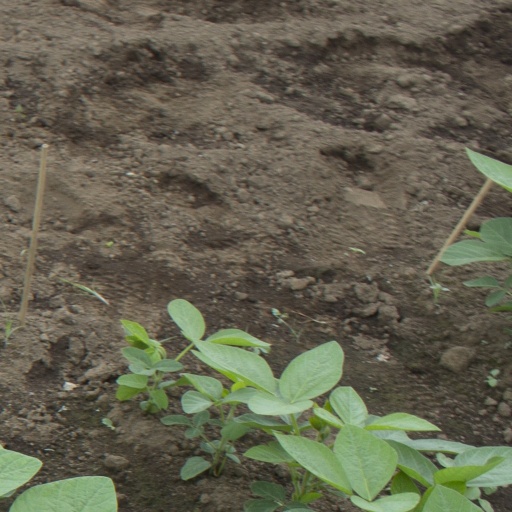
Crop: soybean